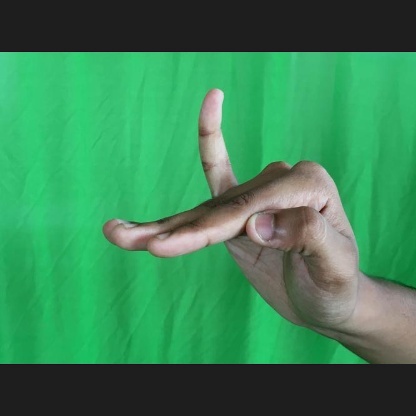
Mudra: Hamsapaksha